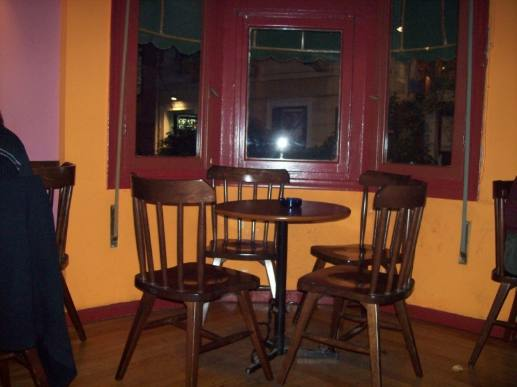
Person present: No